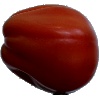
Label: Tomato Heart 1